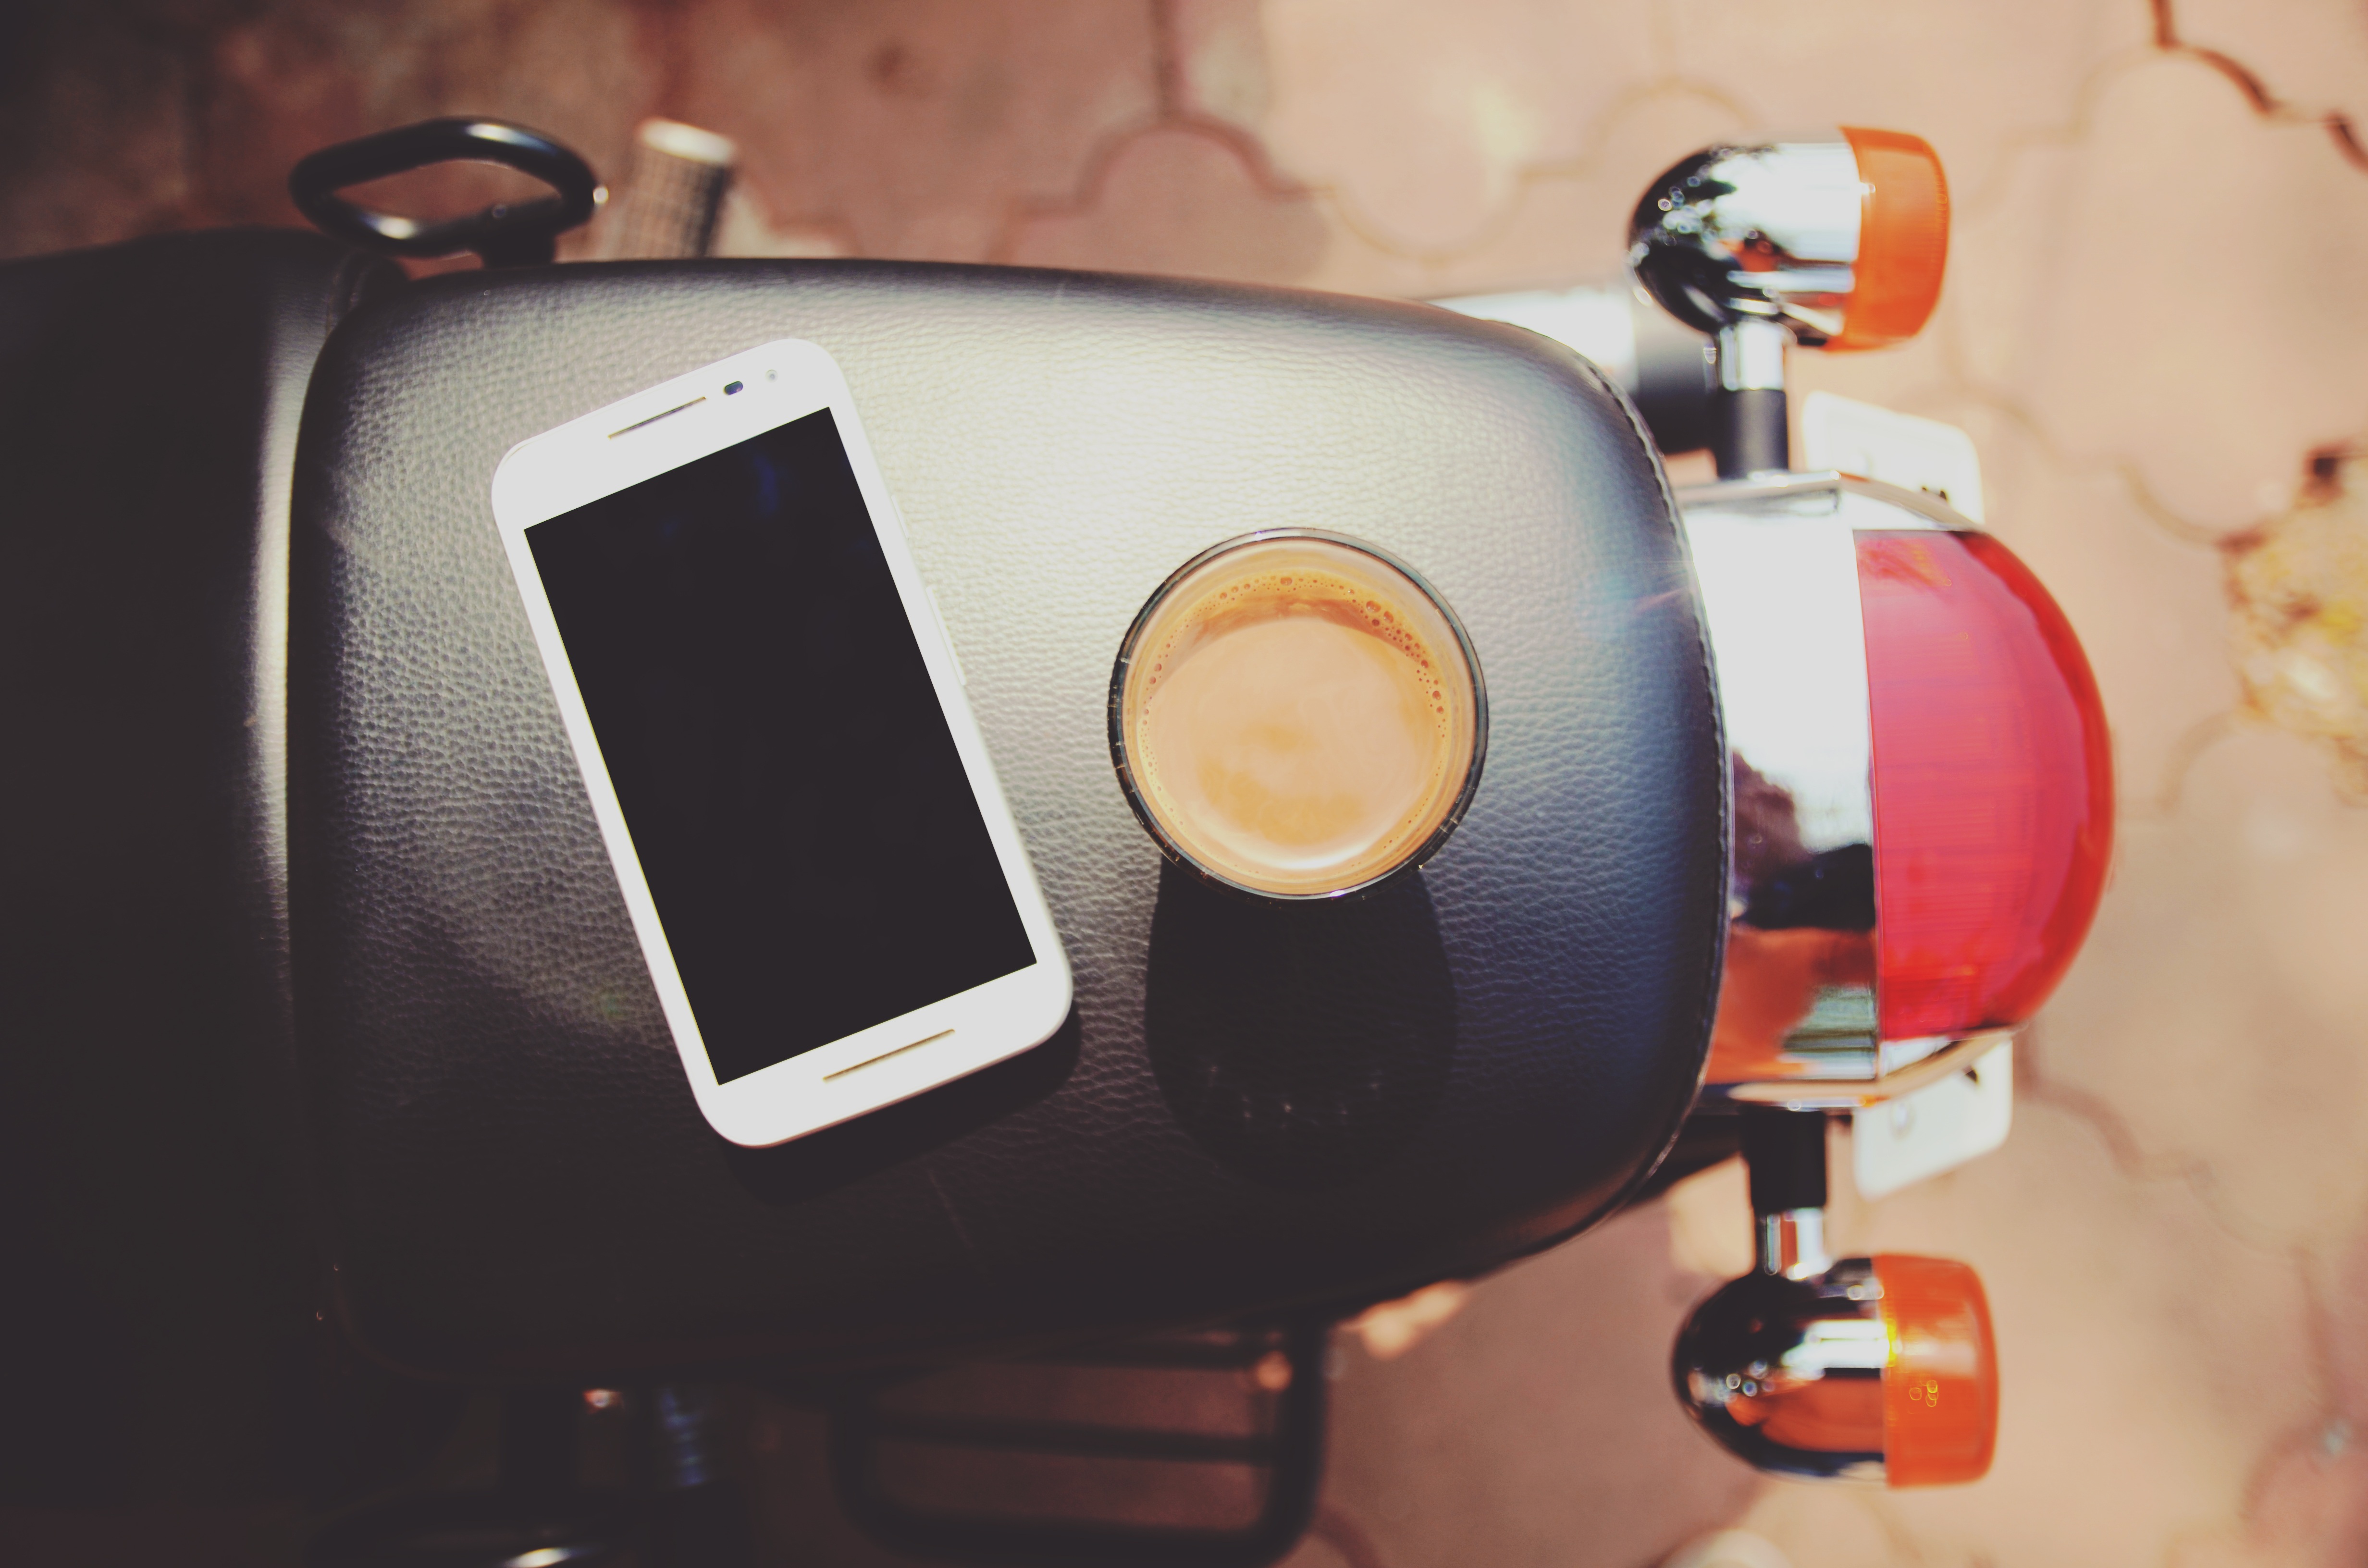
beverage, coffee, electronics, mobile phone, motorcycle, no person, smartphone, technology, vehicle